Carmen Electra

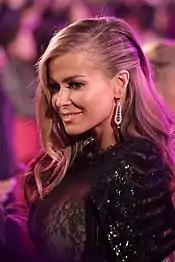

Electra is often spotlighted for her looks and has been considered a "sex symbol" and "pop culture icon".